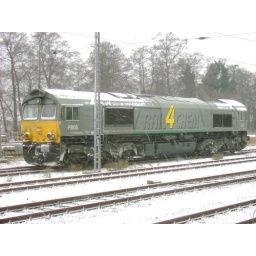
standing in Diepholz station at the 18.12.2009 , waiting to take the train with the Hoyer-containers to Antwerpen.